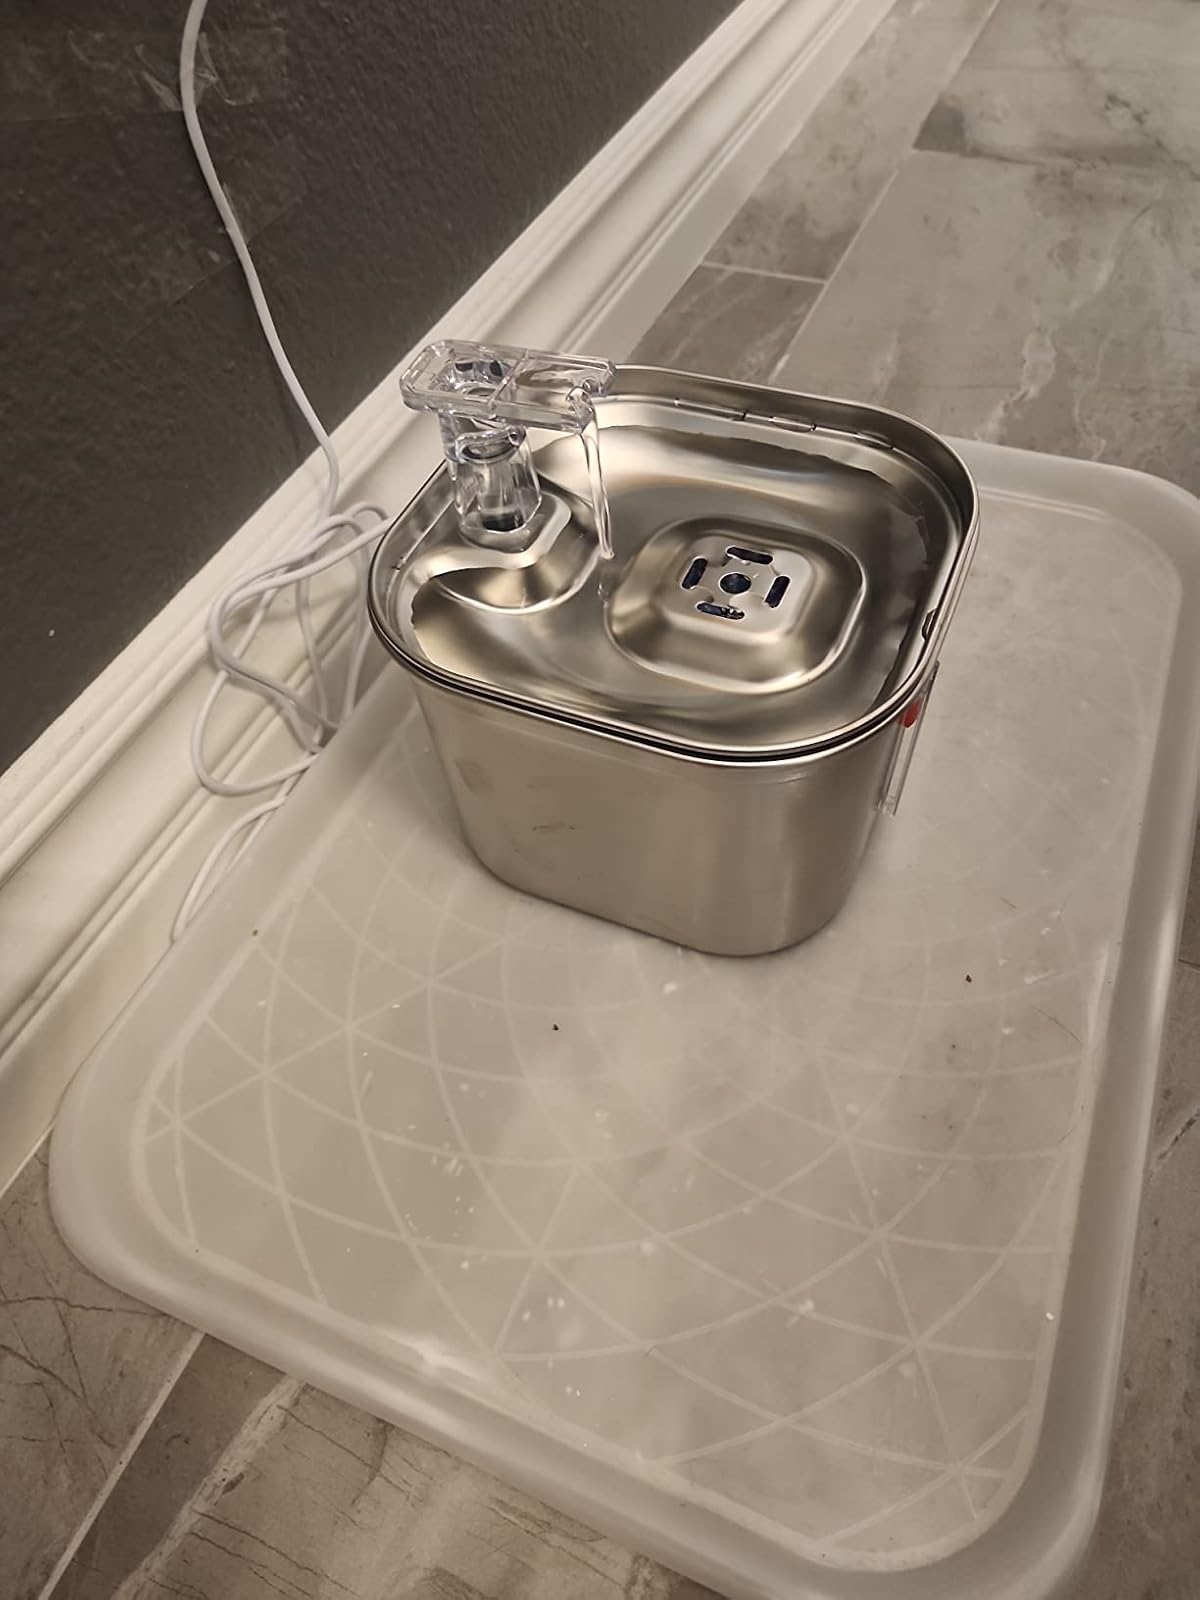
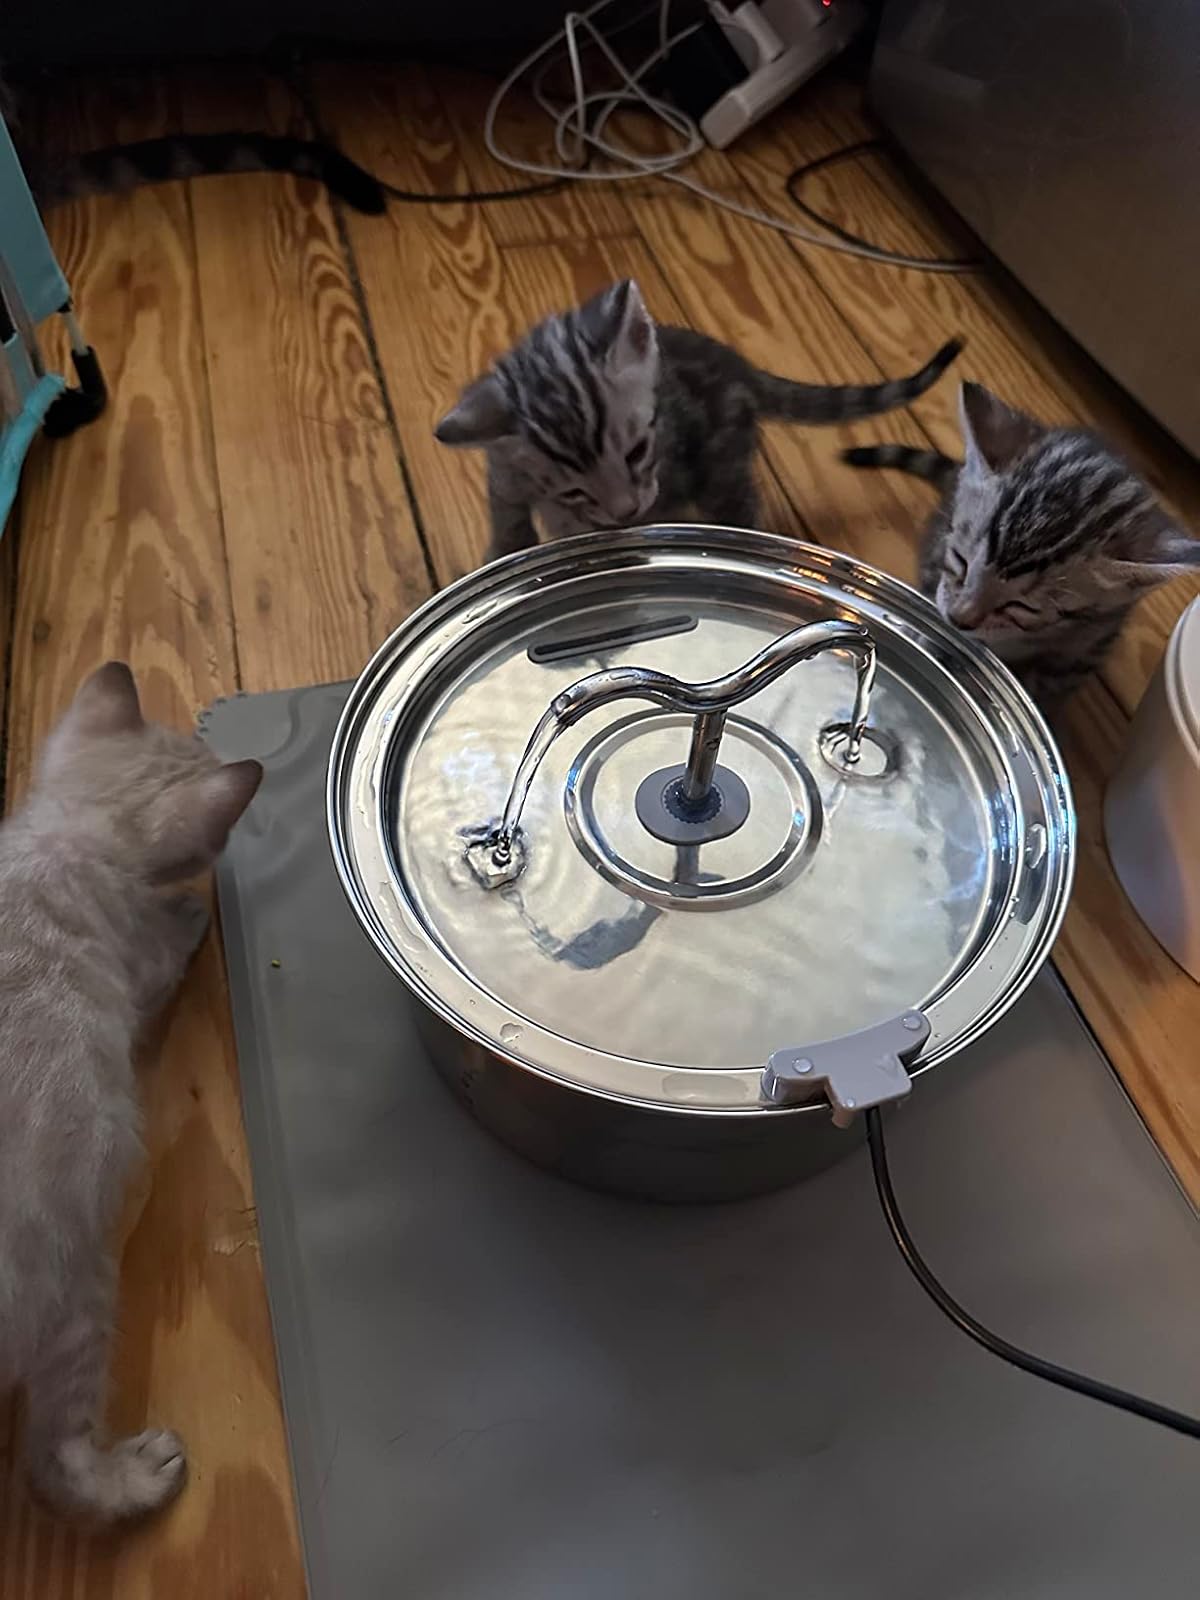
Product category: items_bowl
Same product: no